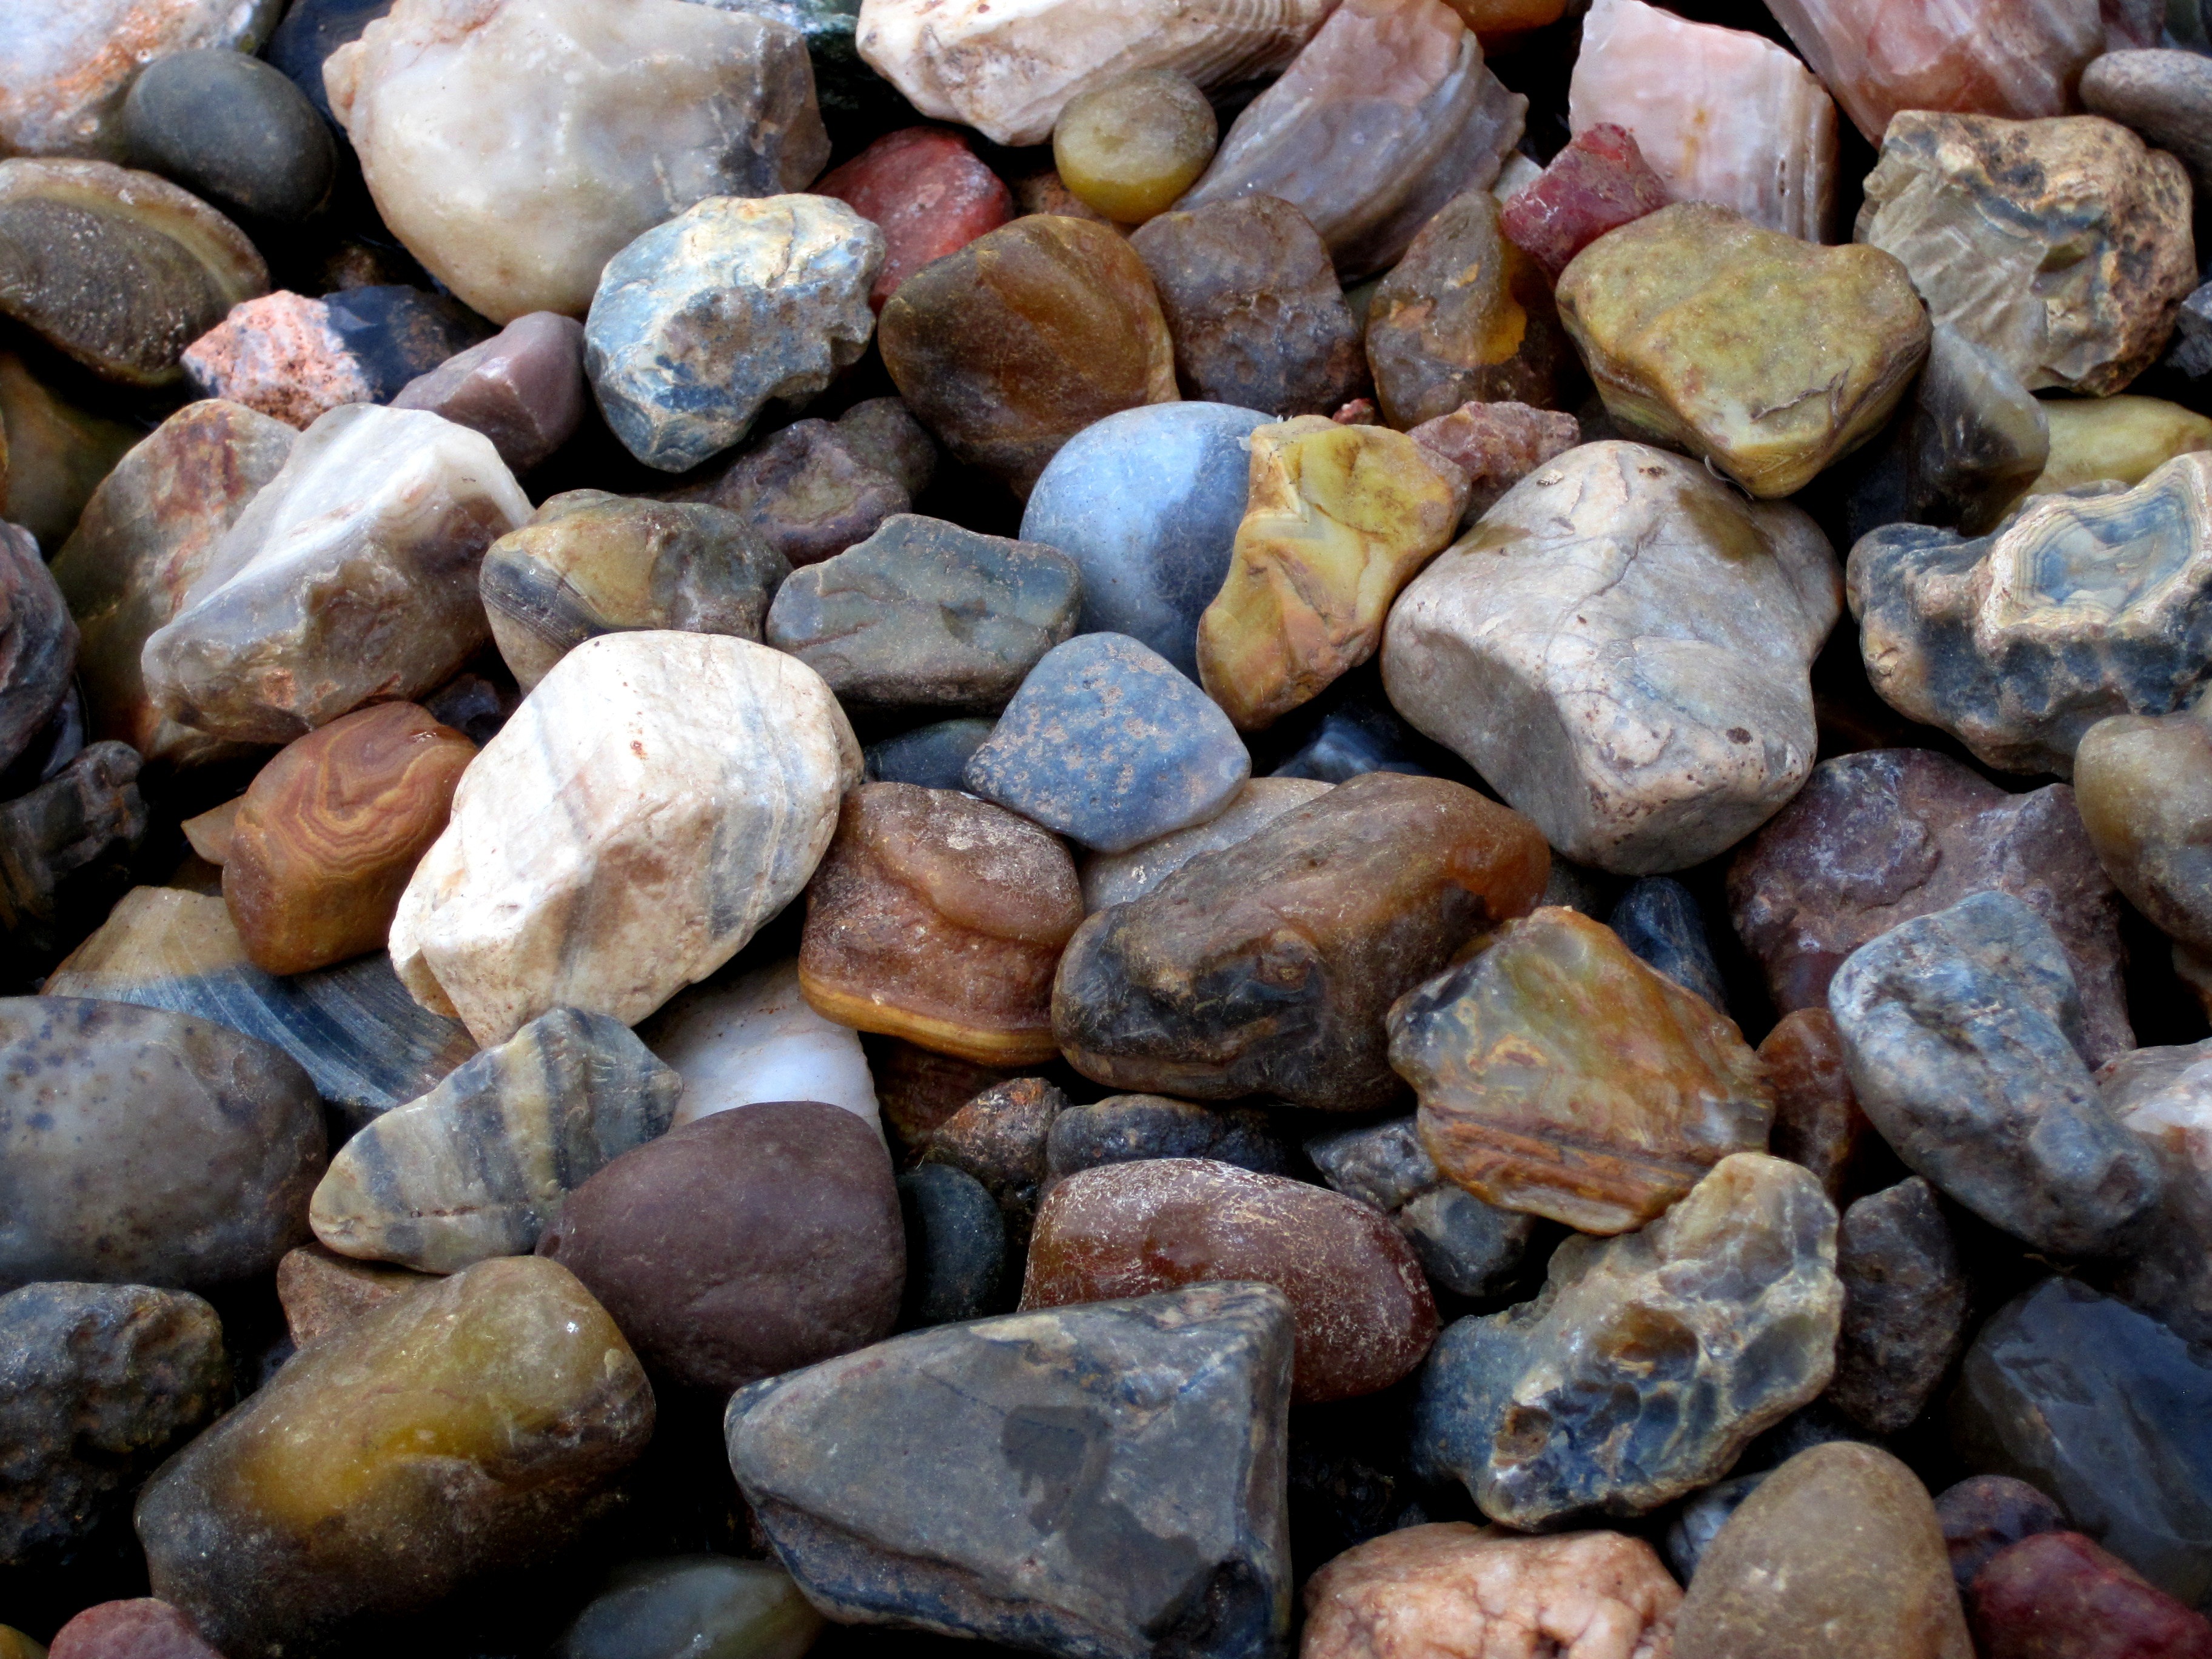
rock, formation, collection, pebble, material, stones, gravel, boulder, semi precious, uncut semi precious stones, rough semi precious stones, unpolished stones, multi colored stones, earthy colored stones, blue stones